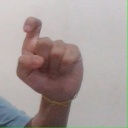
अक्षर: इ